Benedek Fliegauf

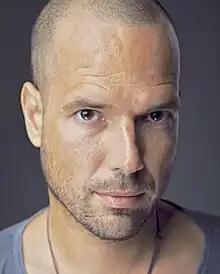

Benedek "Bence" Fliegauf (born 15 August 1974 in Budapest) is a Hungarian film director and screenwriter.